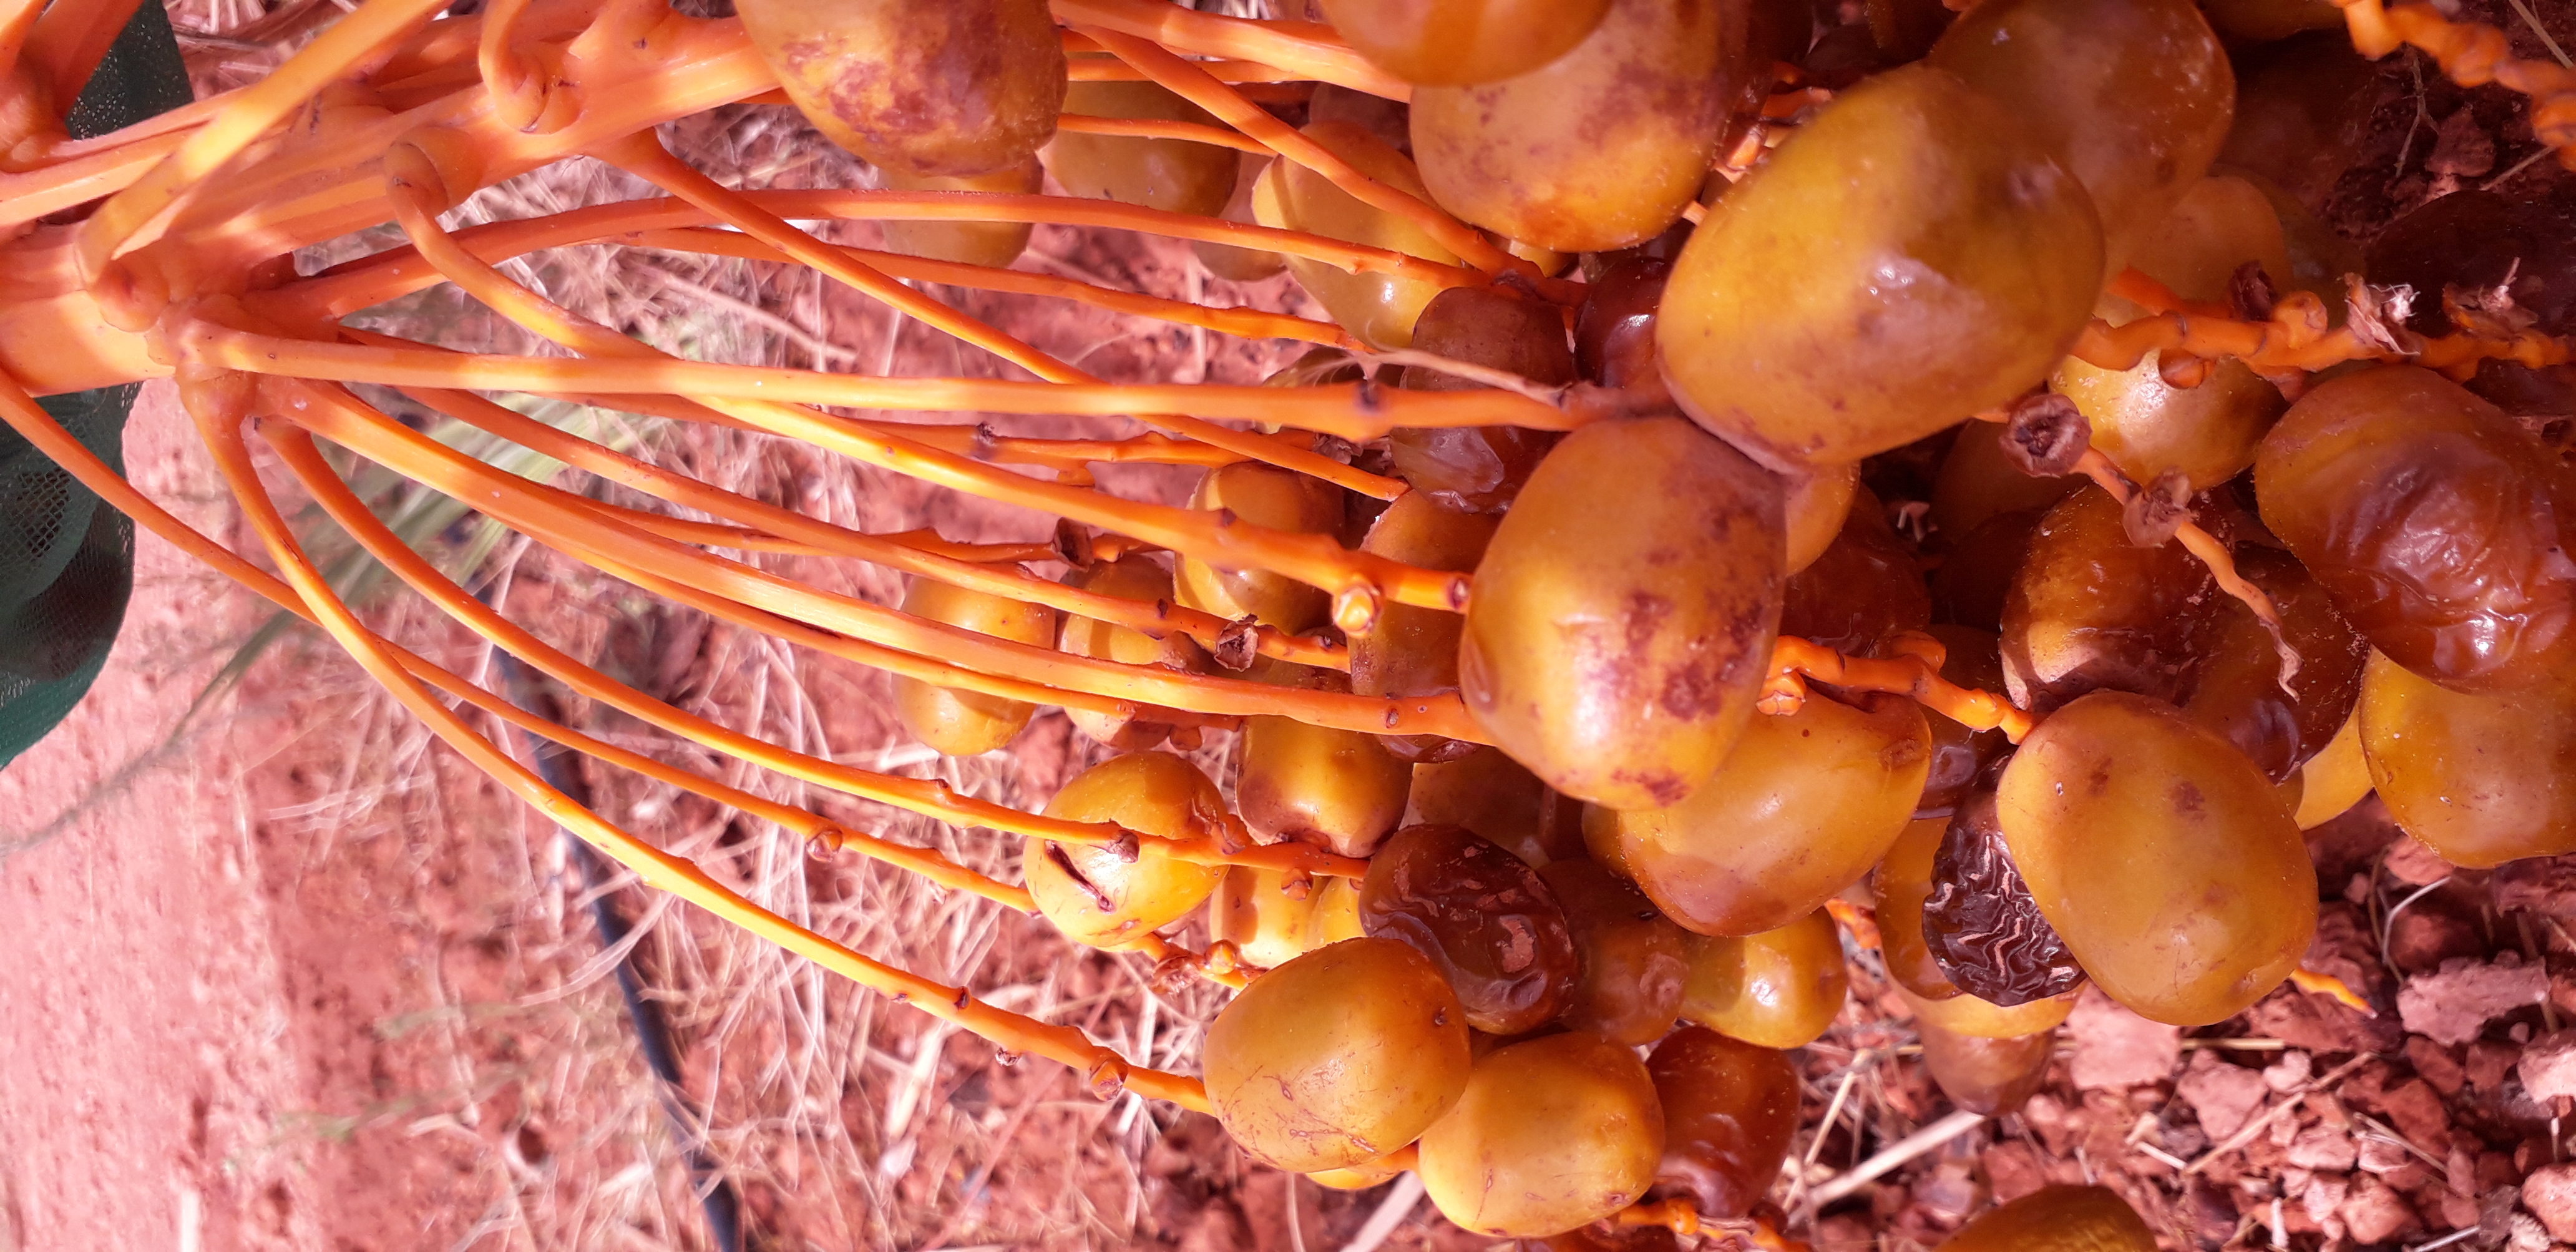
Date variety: Boufagous